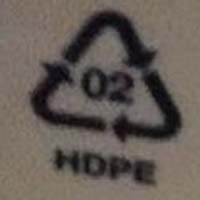
Plastic recycling code class: 2_high_density_polyethylene_PE-HD